Isla de Santa Catalina

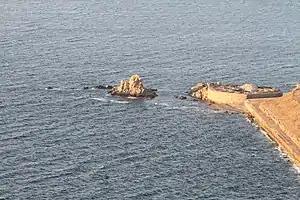
Santa Catalina island

Santa Catalina is a small island off the north coast of the Península de Almina in Ceuta, Spain.